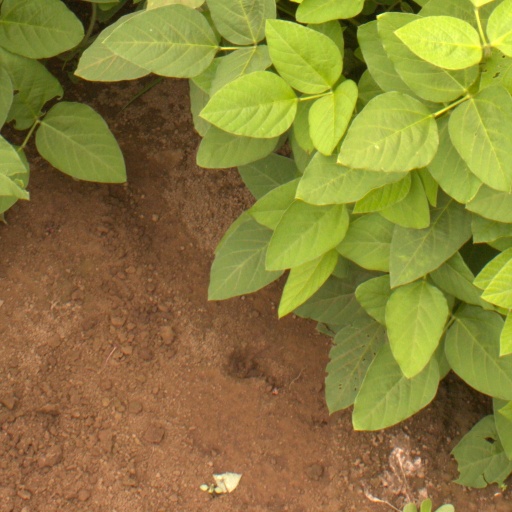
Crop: soybean